Devi

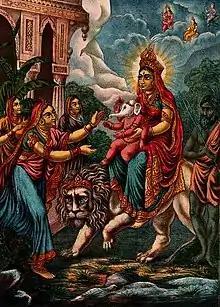
Parvati riding a lion with her son Ganesha

Parvati is the Hindu goddess of love, beauty, purity and devotion. She is the mother goddess in Hinduism and has many attributes and aspects. Each of her aspects is expressed with a different name, giving her over 1008 names in regional Hindu mythologies of India, including the popular names such as "Gauri." Along with Lakshmi (goddess of wealth and prosperity) and Saraswati (goddess of knowledge and learning), she forms the trinity of Hindu goddesses.